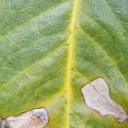
Label: Miner